Charge of the Light Brigade

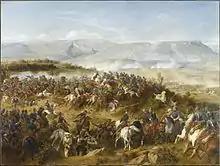
The Chasseurs d'Afrique led by General d'Allonville clearing Russian artillery from the Fedyukhin Heights

Lucan and his troops of the Heavy Brigade failed to provide any support for the Light Brigade; they entered the mouth of the valley, but did not advance further. Lucan's explanation was that he saw no point in having a second brigade mown down, and he was best positioned to render assistance to survivors returning from the charge. The French light cavalry, the Chasseurs d'Afrique, was of more assistance, clearing the Fedyukhin Heights of the two half-batteries of guns, two infantry battalions, and Cossacks to ensure that the Light Brigade would not be fired upon from that flank, and it provided cover for the remaining elements of the Light Brigade as they withdrew.